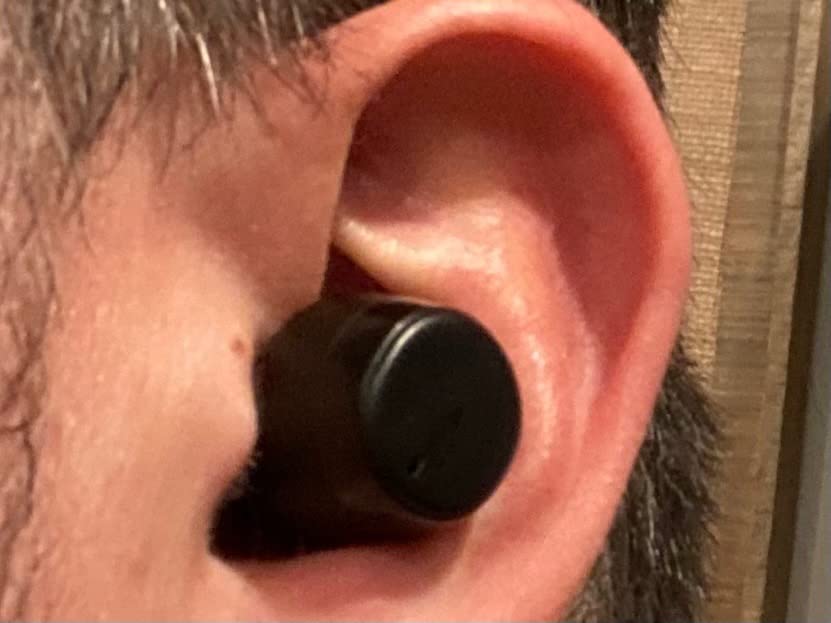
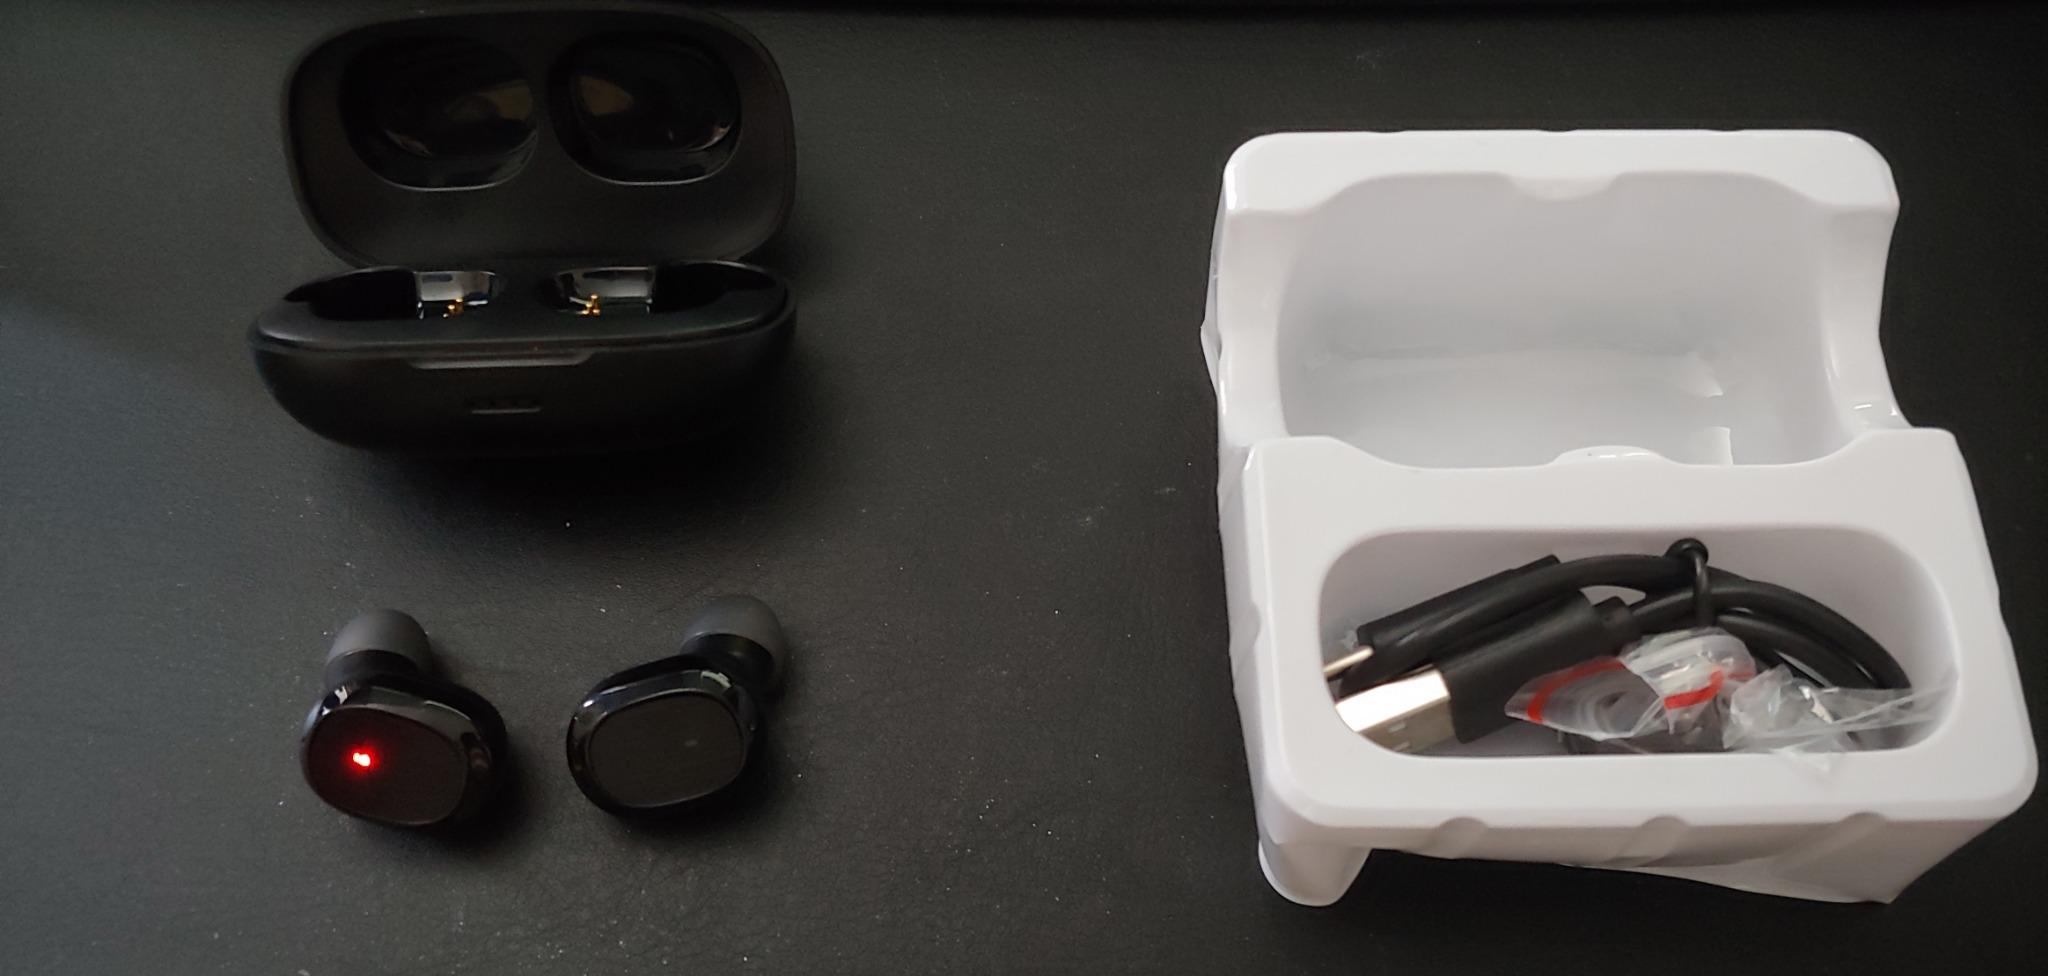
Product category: earbuds
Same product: no